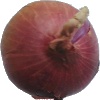
Label: Onion Red 1